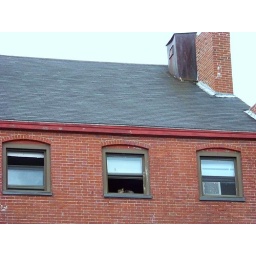
cat in open window